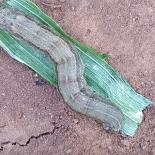
Crop: Onion
Condition: caterpillar-p